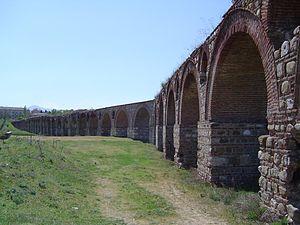
Boutel ou Butel est une des dix municipalités spéciales qui constituent la ville de Skopje, capitale de la République de Macédoine. Elle comptait 36 144 habitants en 2002 et fait 57 km². Elle a été créée lors du remaniement administratif de 2004, qui a notamment réduit le nombre de municipalités de 123 à 84, par démembrement de la municipalité de Tchaïr.